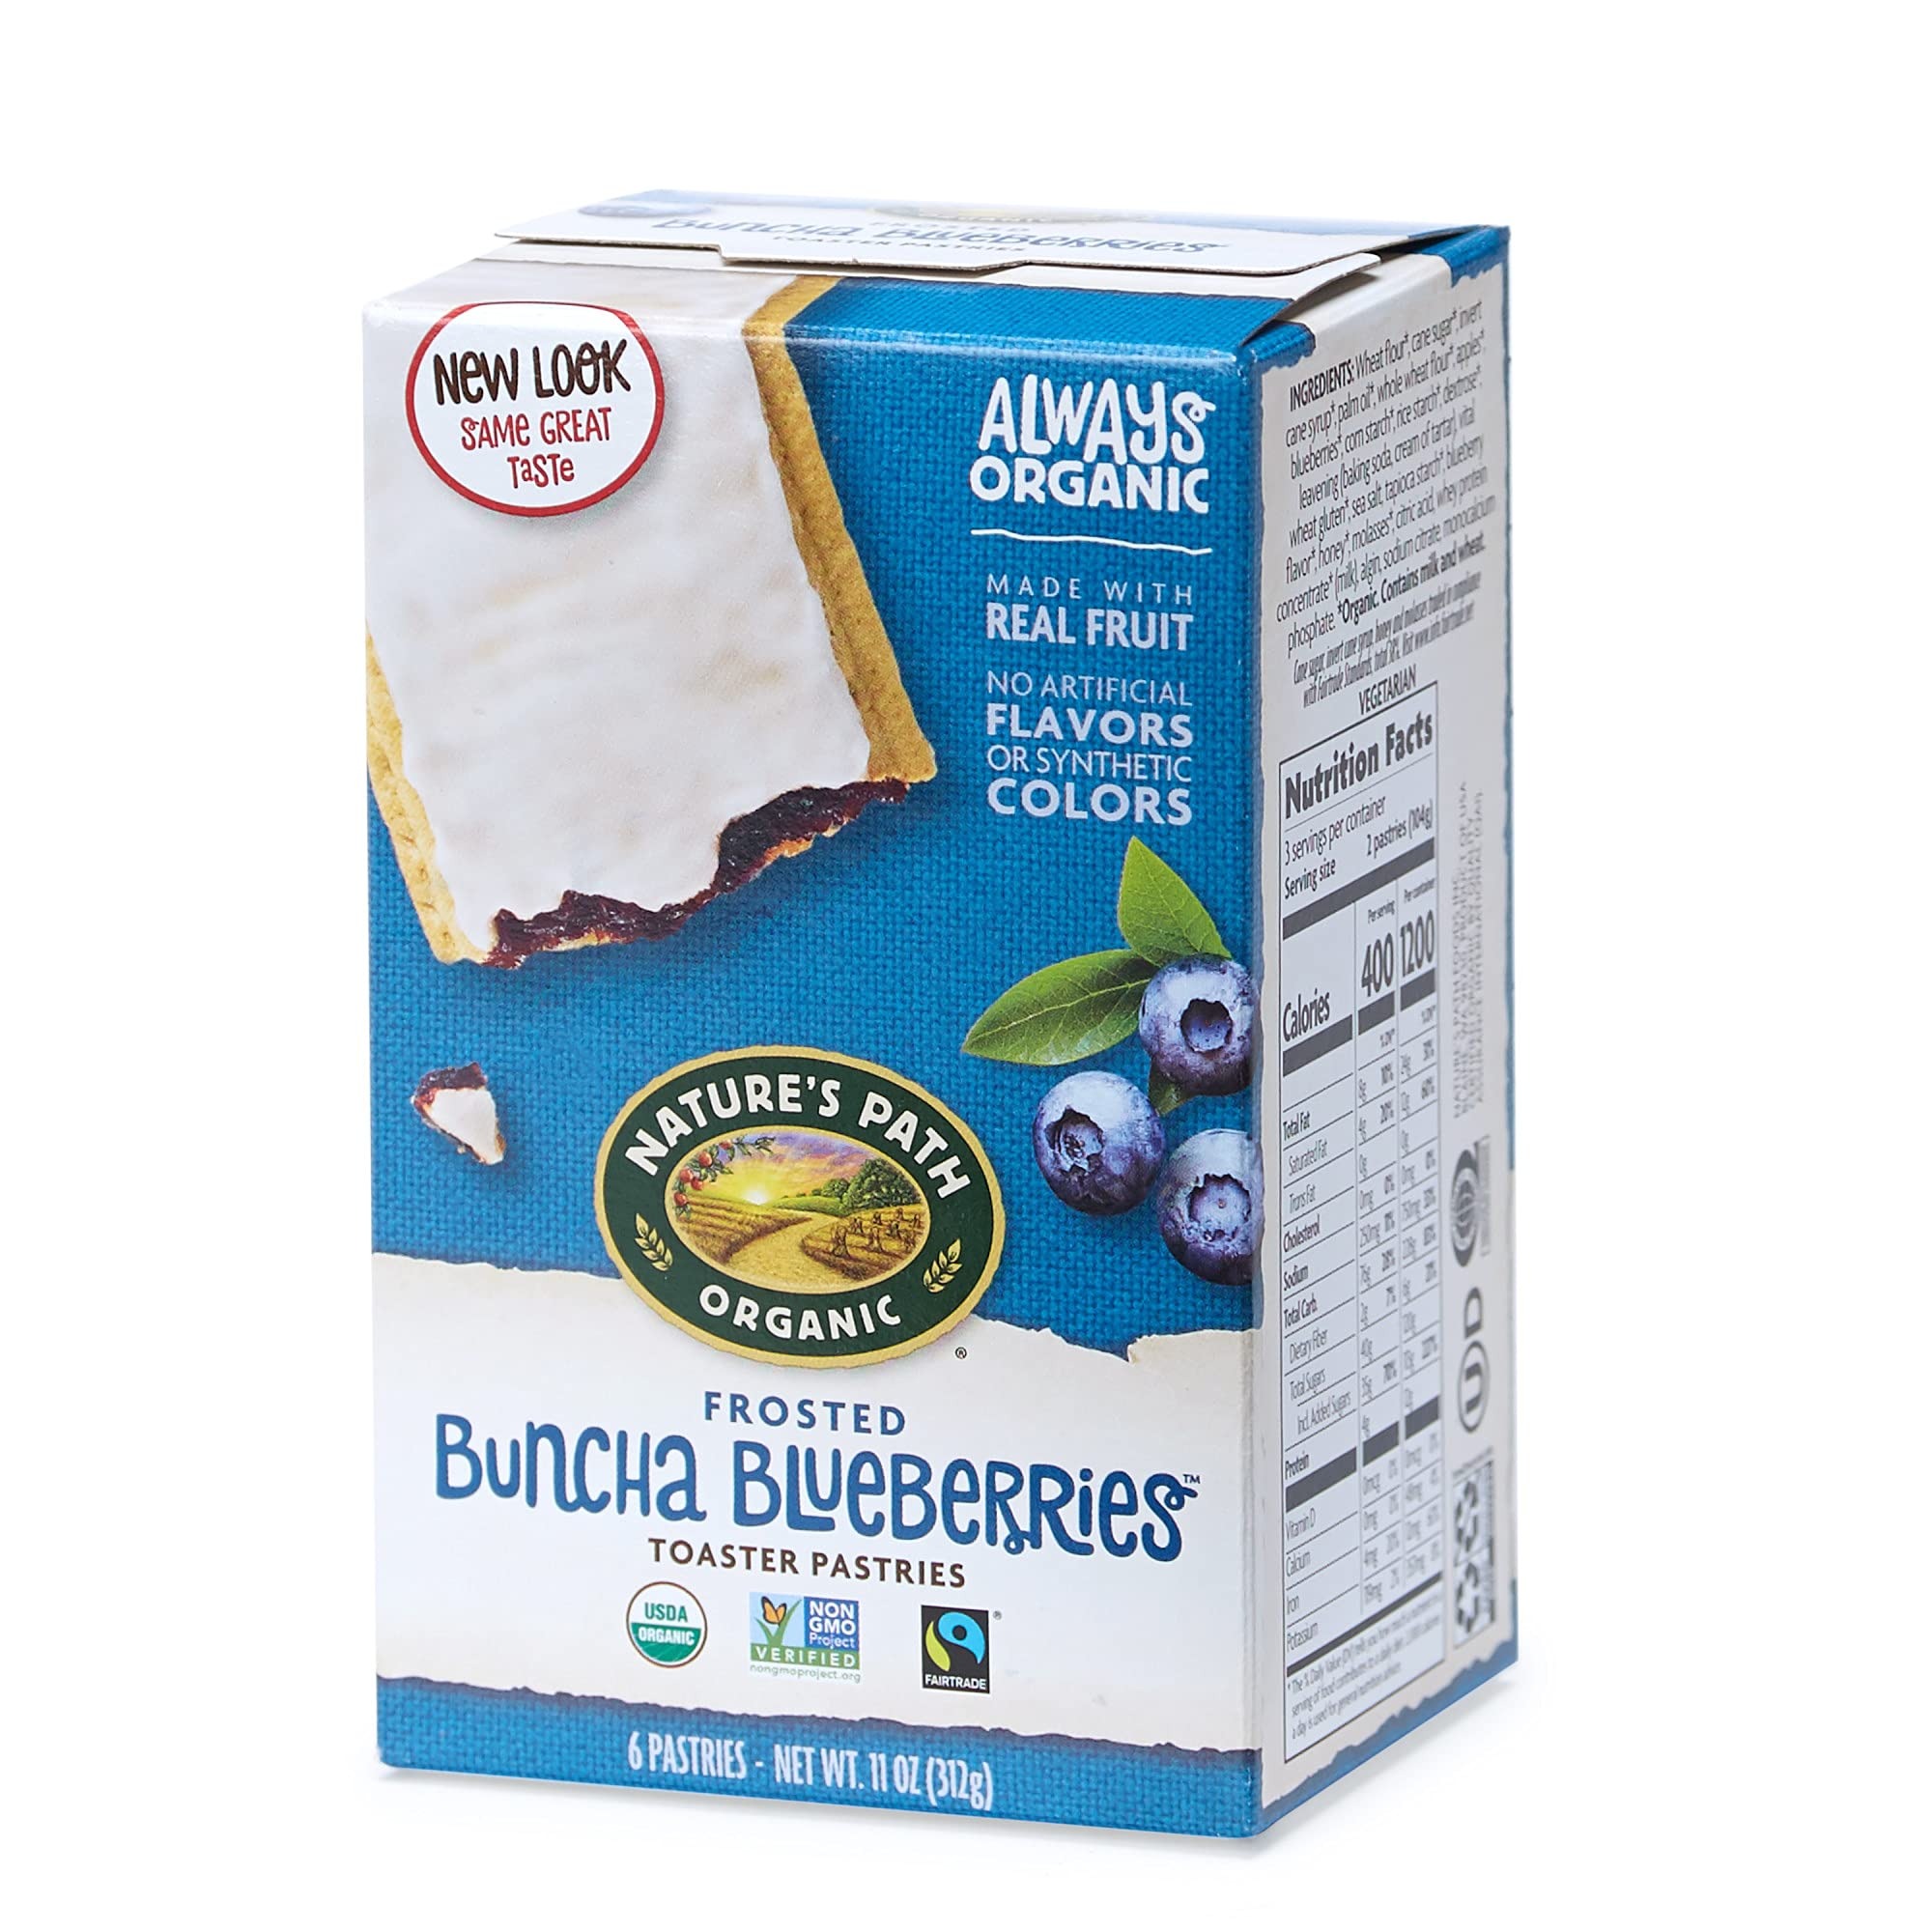
Item Name: Nature's Path Organic Toaster Pastries, Frosted Buncha Blueberries, 6 Count
Bullet Point 1: Contains: 1 box of Nature’s Path Frosted Buncha Blueberries Toaster Pastries, 11 Ounces with 6 Pastries in box
Bullet Point 2: Always Organic: Certified USDA organic, these delicious toaster pastries are free from artificial flavors, colors and preservatives, Non-GMO Project Verified and packed with wholefood simple ingredients embracing sustainable processes.
Bullet Point 3: Fruity Sensation: Look forward to breakfast or a midday snack each and every day when you can fill up with these toaster pastries made with real fruit. Just one bite reveals the blend of apples, blueberries, whole wheat flour and a touch of honey.
Bullet Point 4: The Versatile Snack: Pop one of these toaster pastries in the toaster for a warm start to your day or eat it right out of the package. Made with wholesome ingredients free from artificial colors, flavors or preservatives.
Bullet Point 5: It’S Good For The Environment, Too: Each one of our organic products are not just organic, but always organic. Nature's Path believes in fair practices and high quality and these delicious toaster pastries feature Fair Trade ingredients.
Value: 11.0
Unit: Ounce

Price: 9.95